List of birds of Pennsylvania

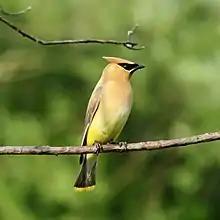
Cedar waxwing photographed in Newfoundland, Pennsylvania

The family Corvidae includes crows, ravens, jays, choughs, magpies, treepies, nutcrackers, and ground jays. Corvids are above average in size among the Passeriformes, and some of the larger species show high levels of intelligence.